ASAP Bari

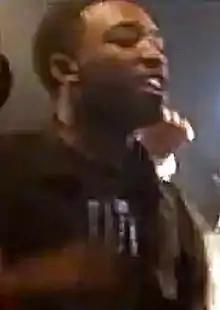
Shelton in 2012

Jabari Shelton (born December 23, 1991), better known as ASAP Bari (stylized as A$AP Bari) or Young Lord, is an American streetwear designer and entrepreneur. He is known as a co-founder of the New York hip-hop collective ASAP Mob, which he formed in 2006 alongside ASAP Yams, ASAP Kham, and ASAP Illz. He was also a co-founder of the streetwear clothing label Vlone, before being ousted in October 2022.